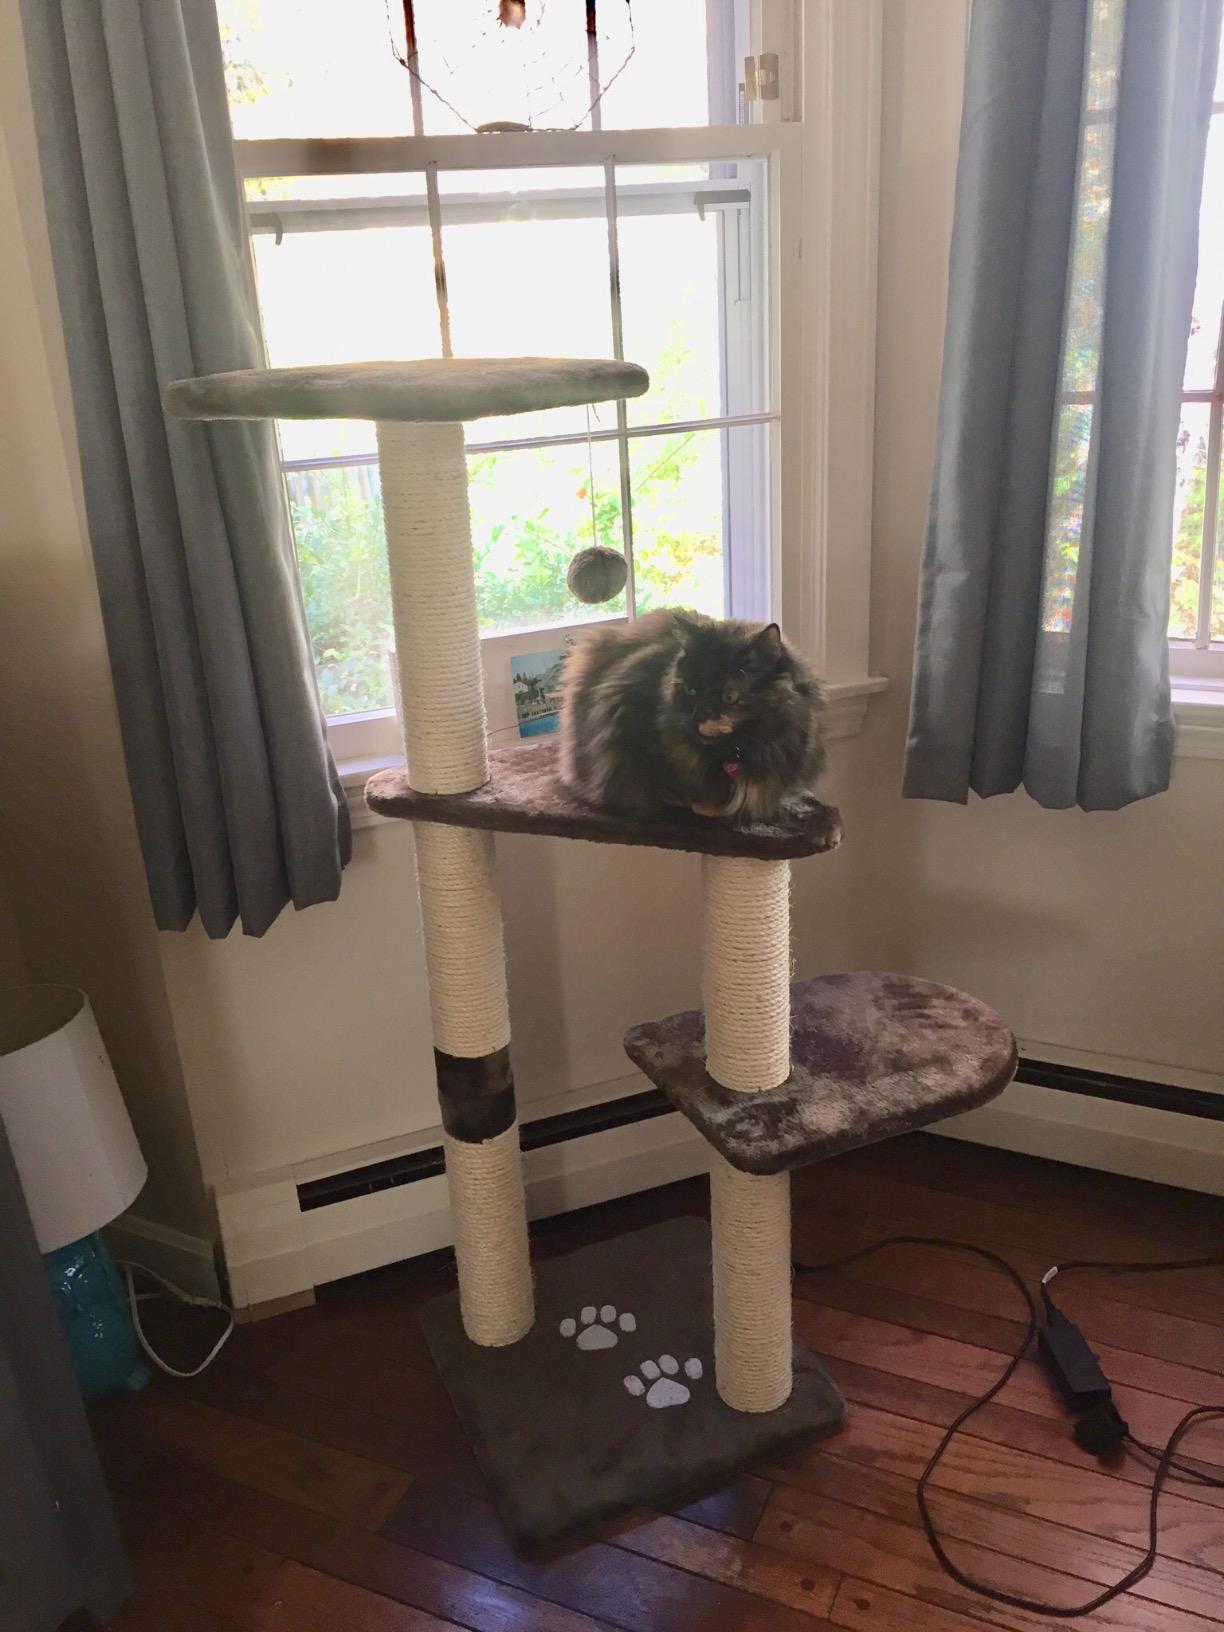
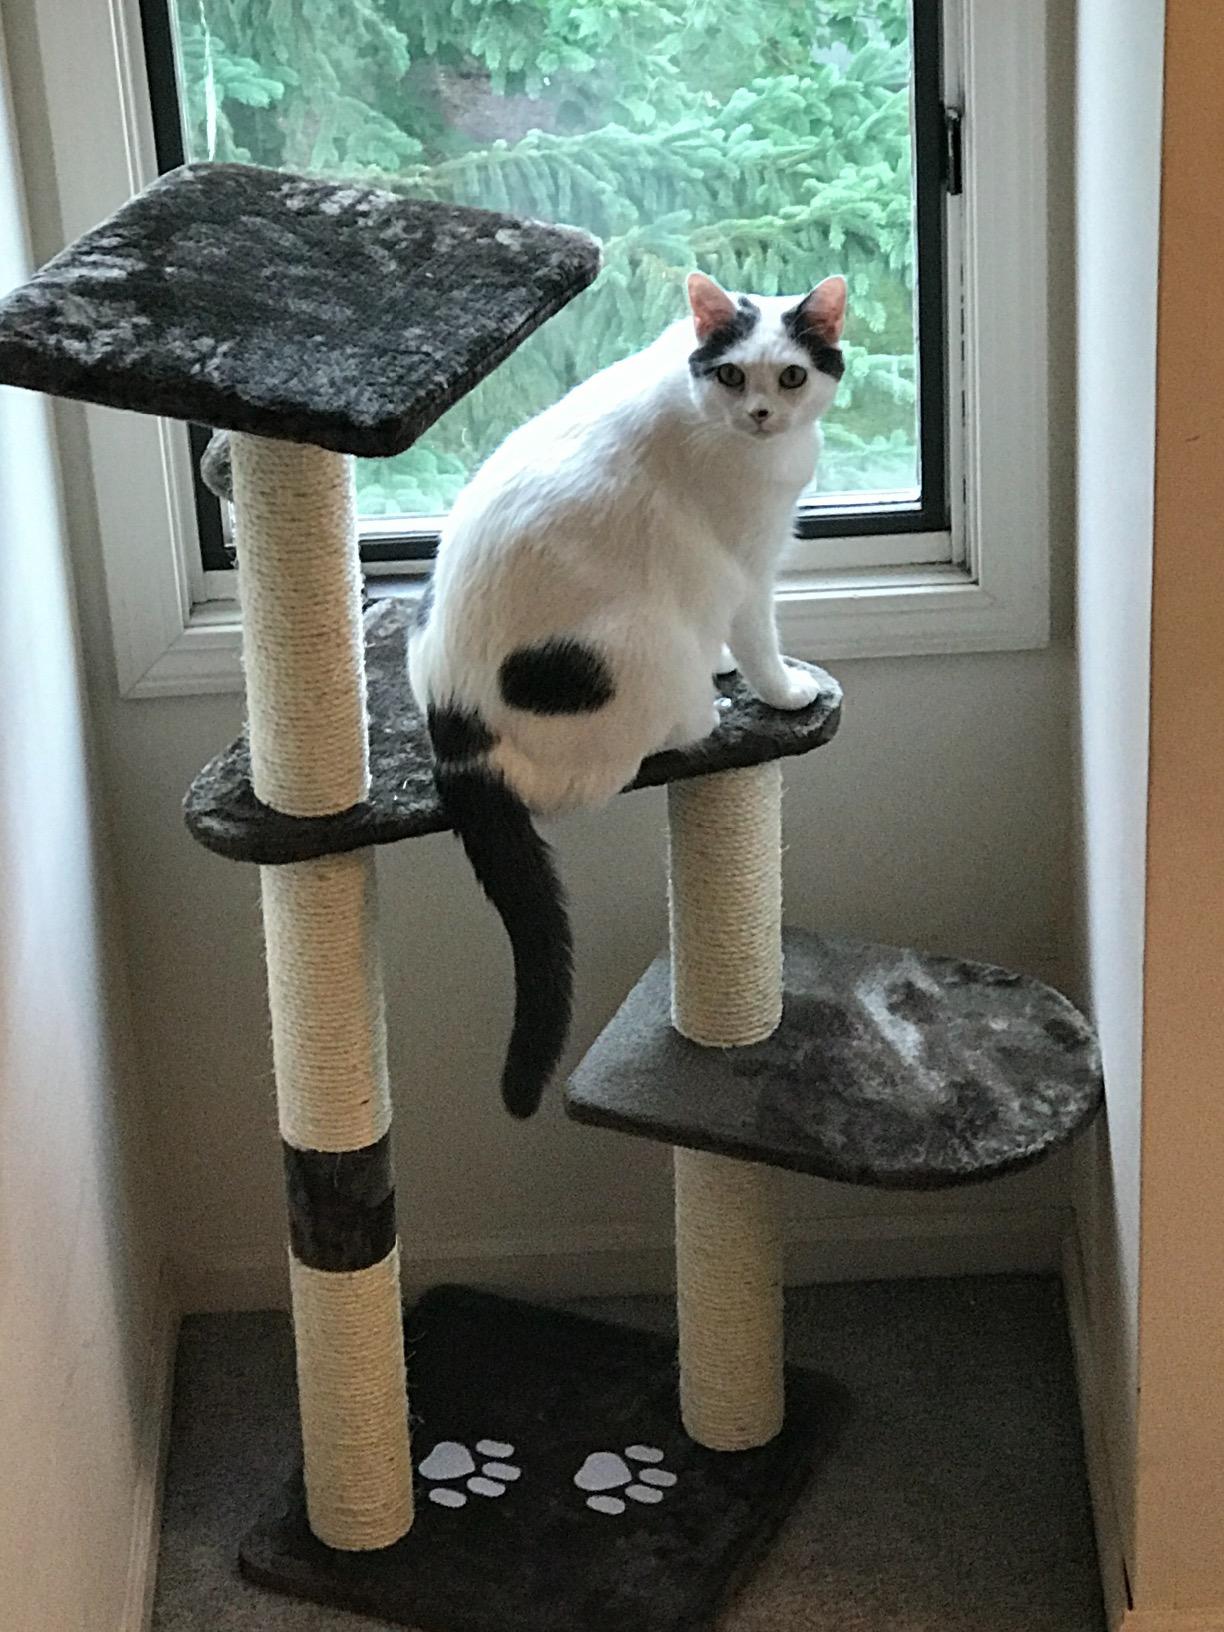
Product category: items_cat tree
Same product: yes